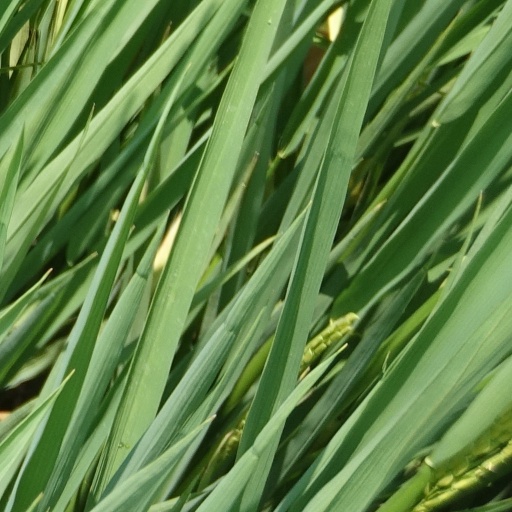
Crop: rice